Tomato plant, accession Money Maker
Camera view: horizontal (90 deg, fisheye); turntable rotation: 210 degrees
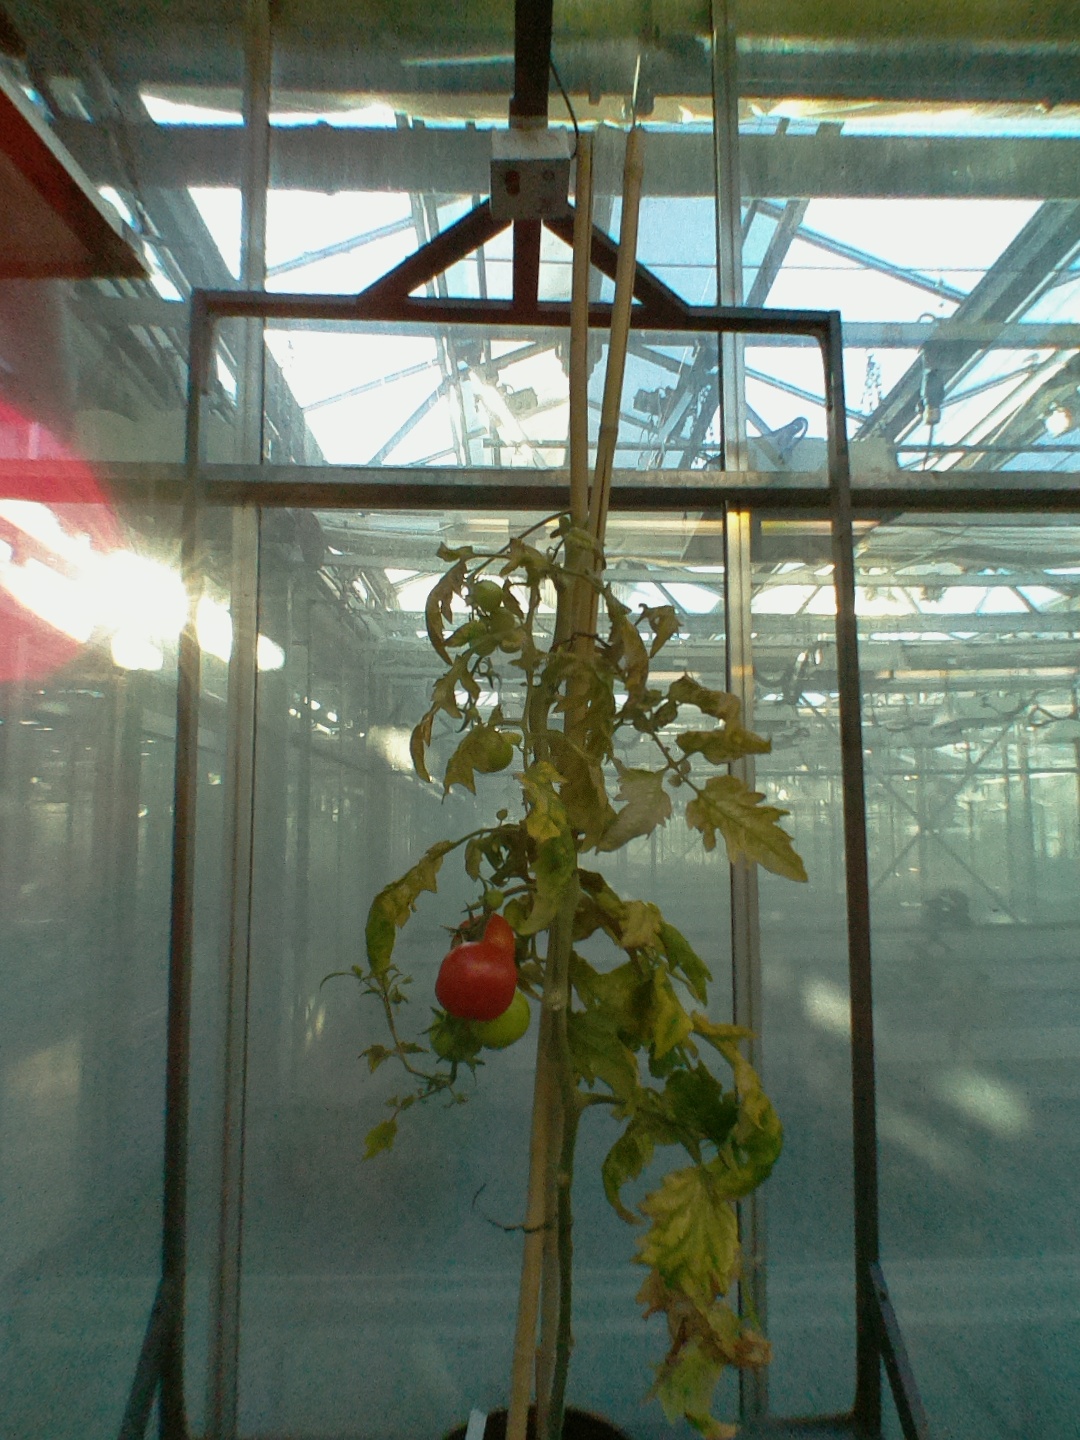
BBCH growth stage 82: 20%-30% of fruits show typical fully ripe color